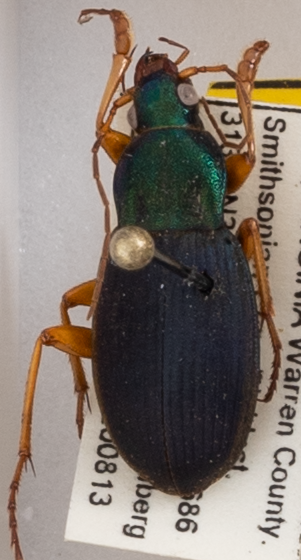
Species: Chlaenius aestivus
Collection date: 2020-08-13
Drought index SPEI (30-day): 0.77
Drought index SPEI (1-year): -0.704
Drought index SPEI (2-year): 1.28